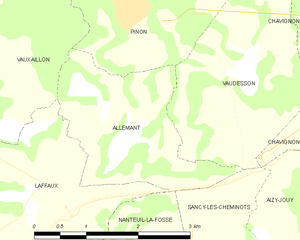
Carte des communes françaises: Allemant